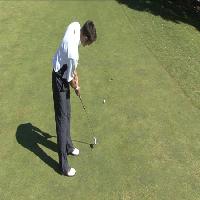
Weather: sun or clear